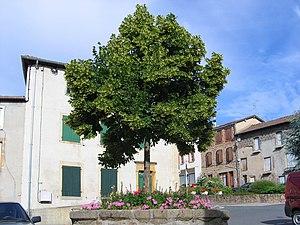
Le Boidon
Longessaigne est une commune française située dans le département du Rhône, en région Auvergne-Rhône-Alpes.